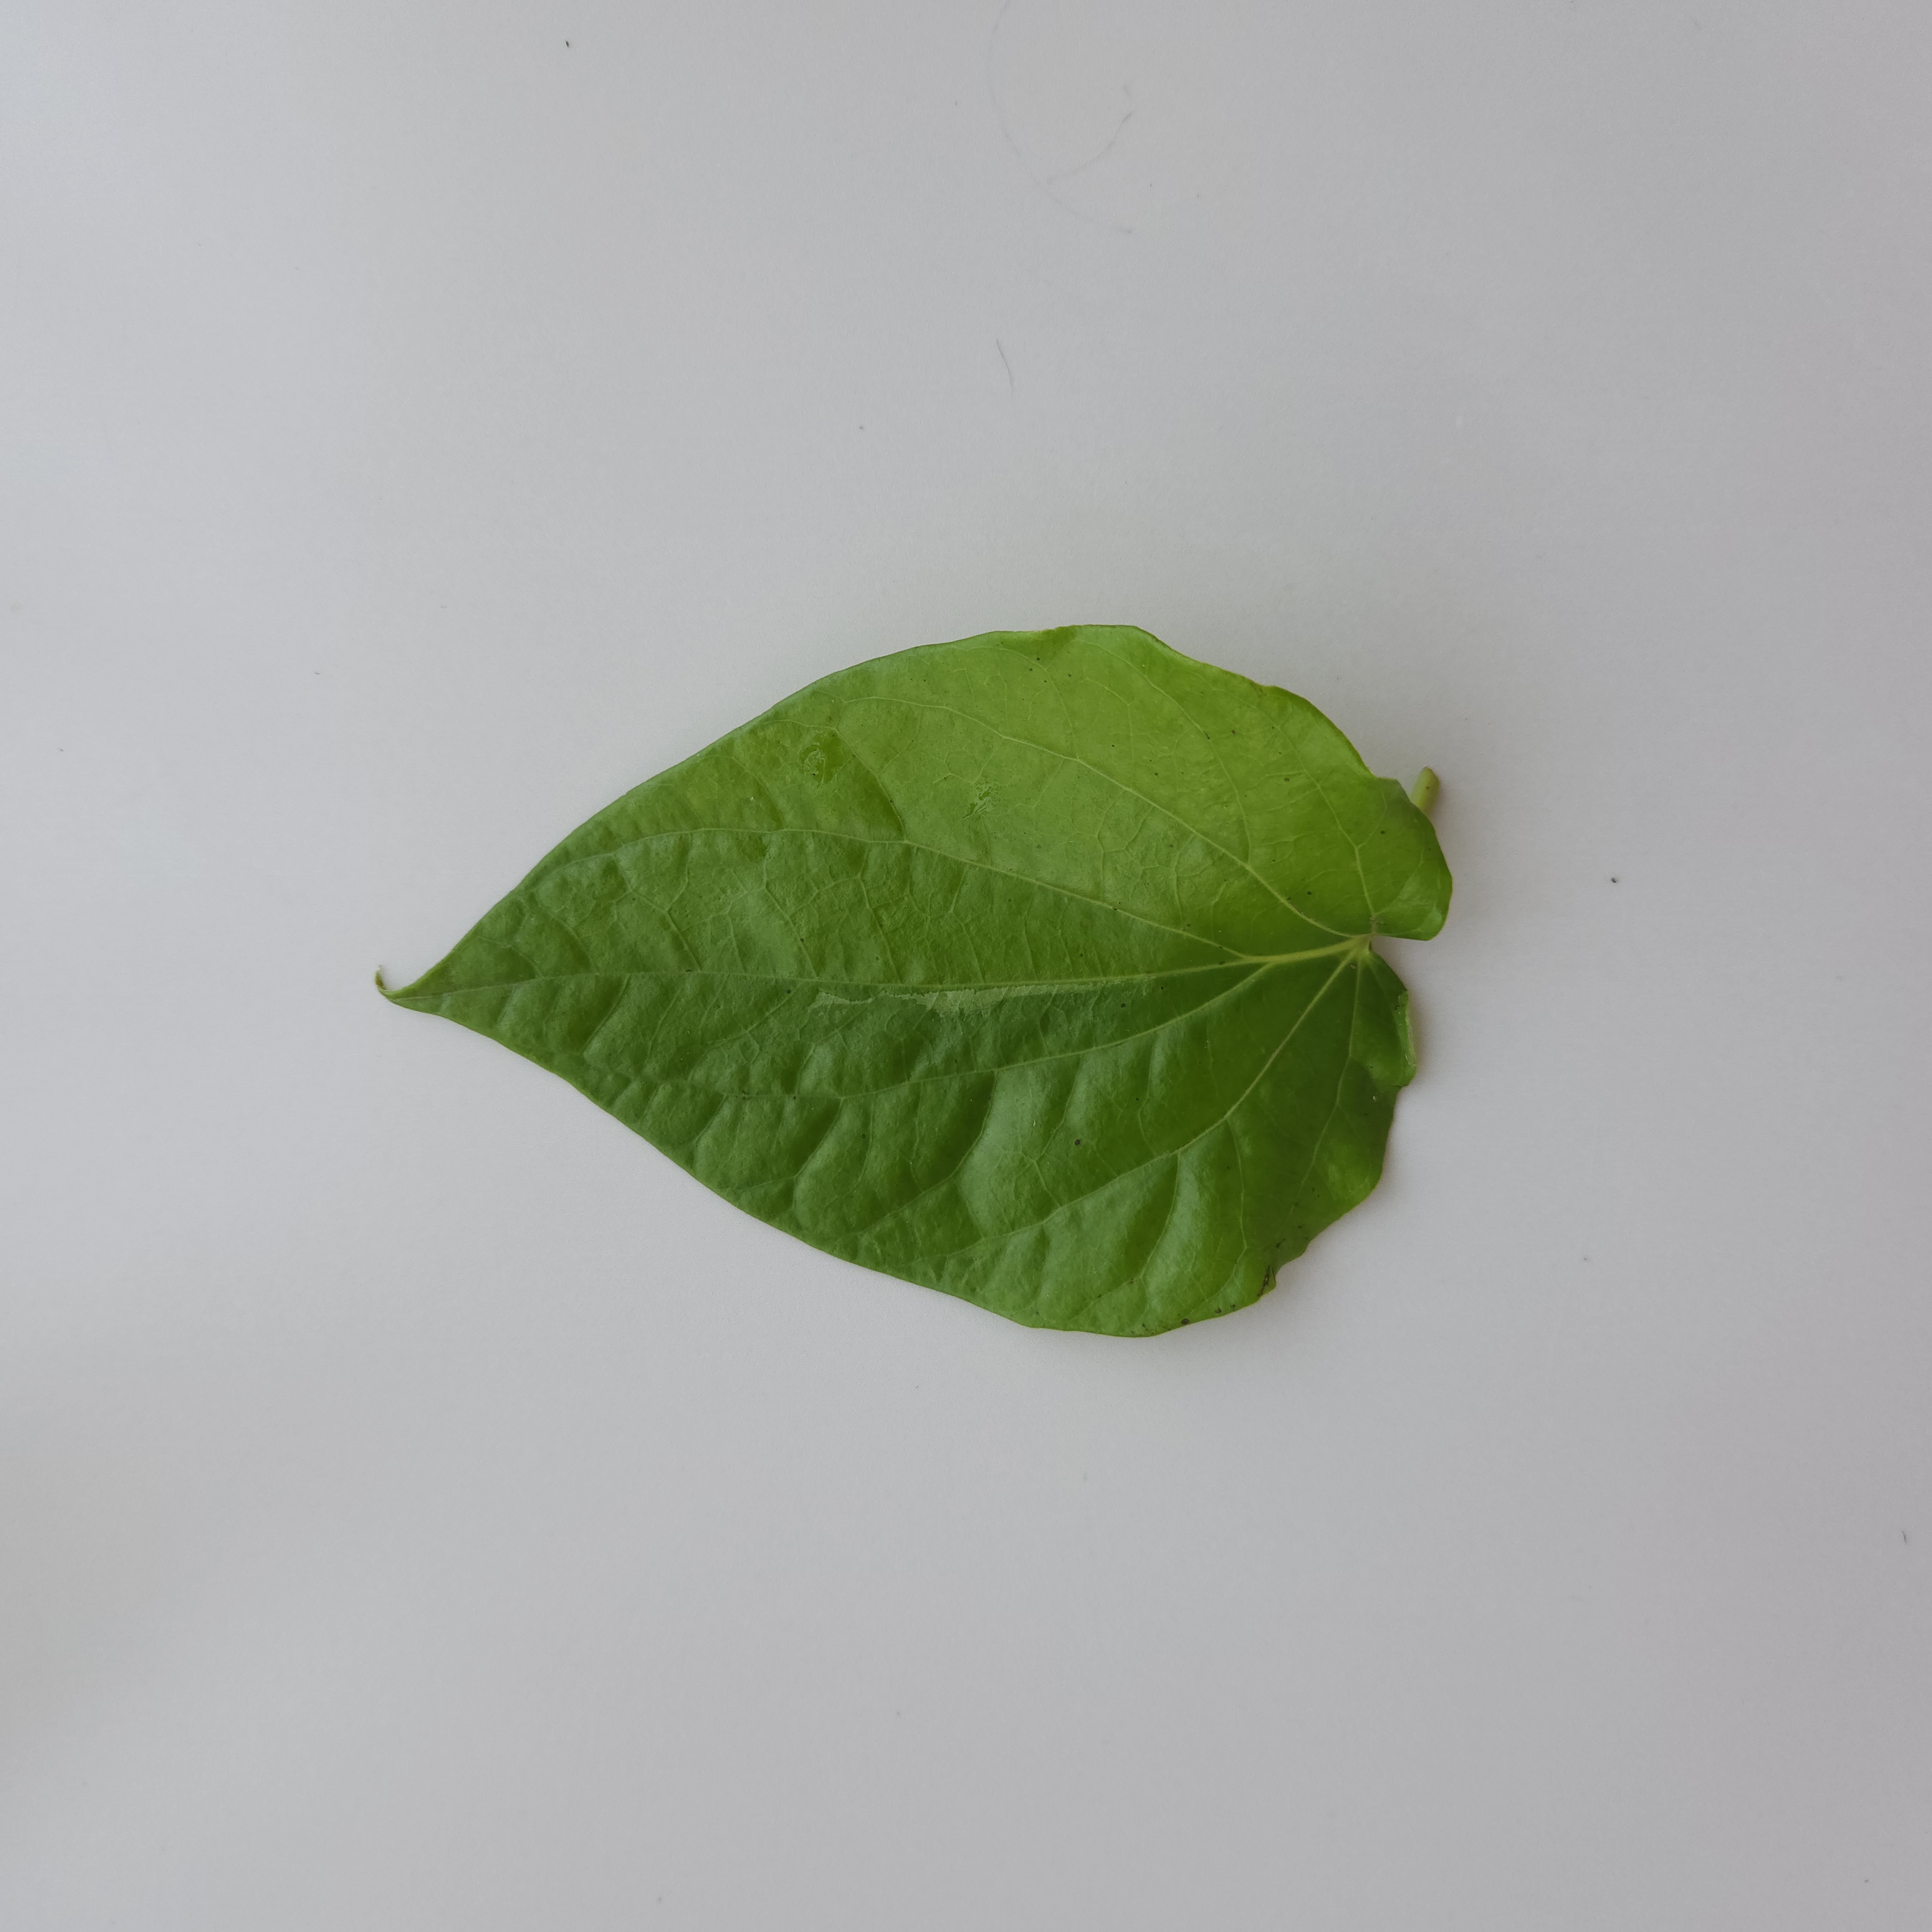
Label: Healthy